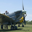
Label: airplane